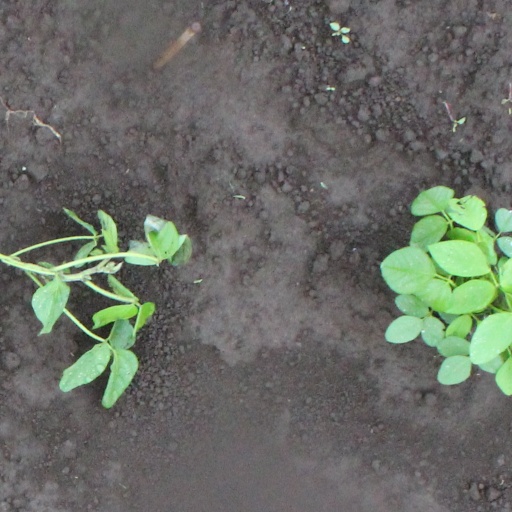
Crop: soybean